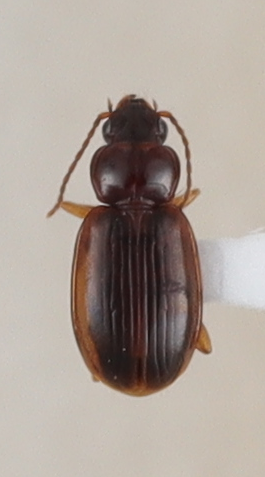
Scientific name: Trechus obtusus
Plot: 6
Trap: E
Collected: 20241009